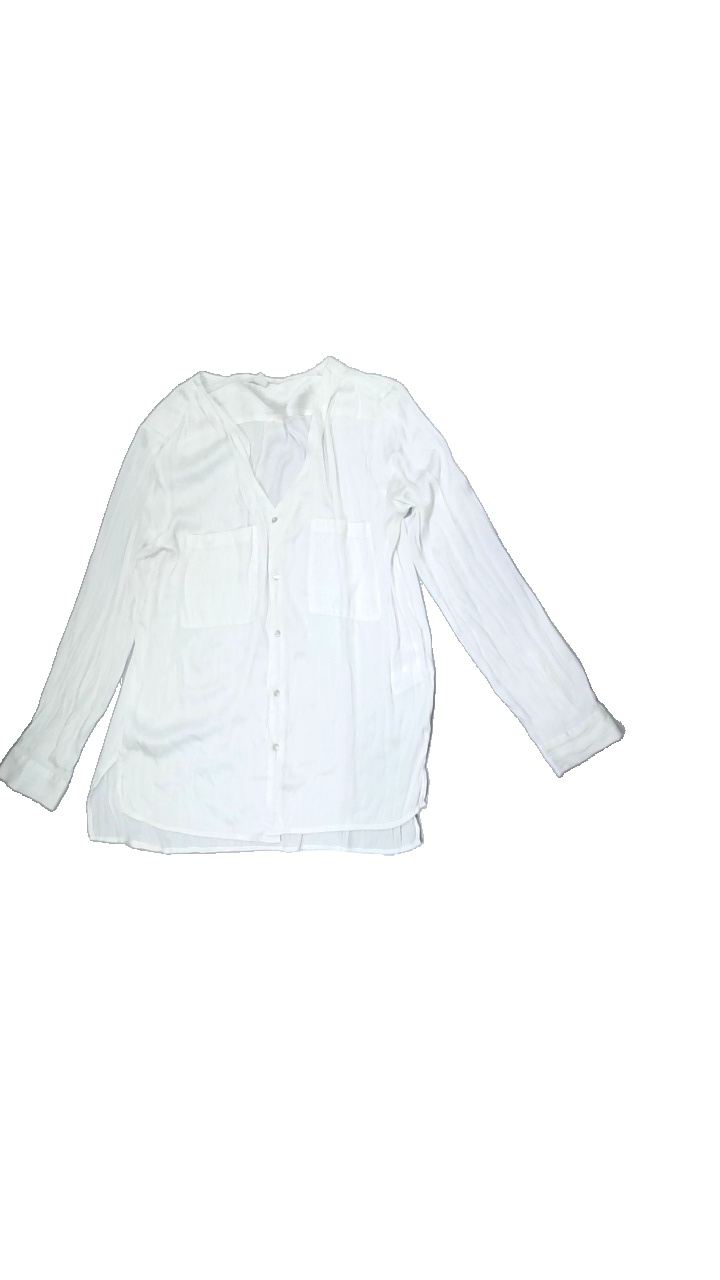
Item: Blouse (Ladies)
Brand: H&m
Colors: White
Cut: Regular, V-collar
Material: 100%polyester
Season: Spring
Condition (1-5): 3
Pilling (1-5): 4
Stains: Minor
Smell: Minor
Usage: Export
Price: <50